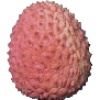
Label: lychee